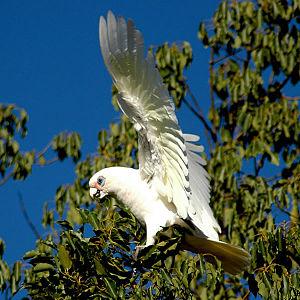
Le Cacatoès corella est une espèce d'oiseaux de la famille des Cacatuidae.